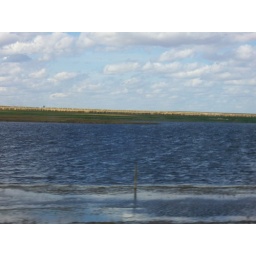
again taken in a car on the way to pike lake